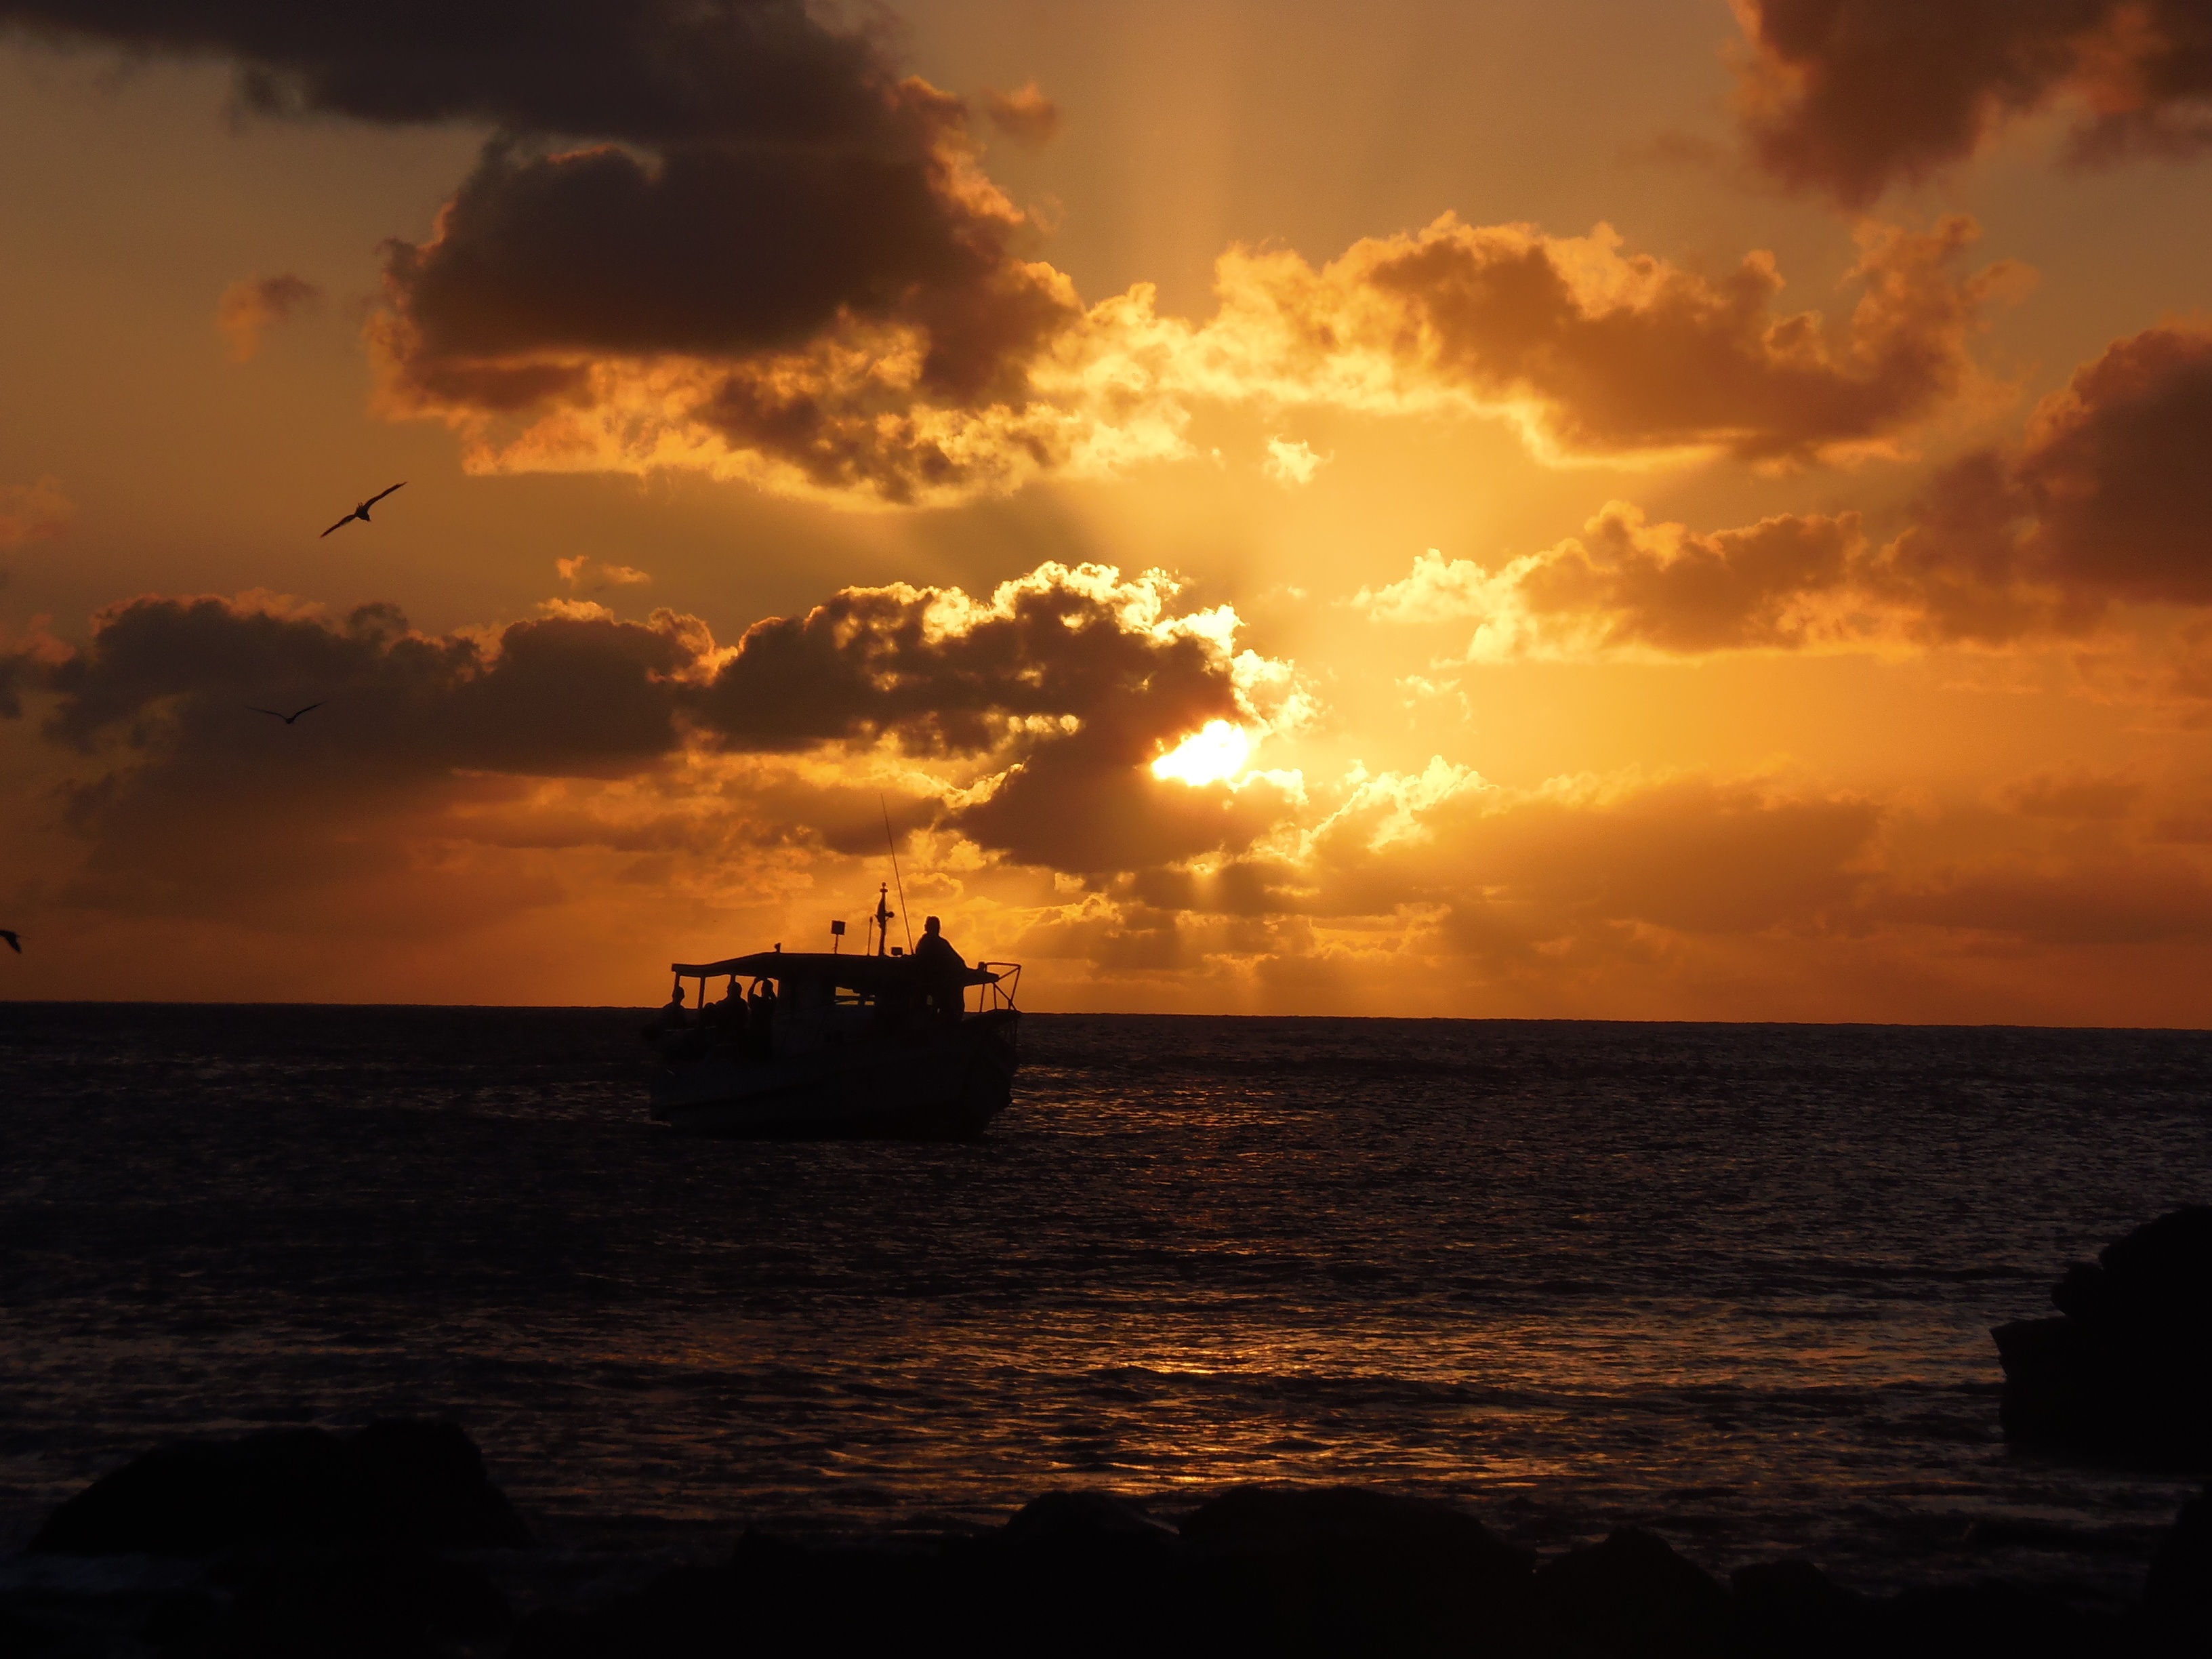
beach, sea, coast, ocean, horizon, cloud, sun, sunrise, sunset, boat, morning, wave, dawn, dusk, evening, bay, mar, afterglow, fernando de noronha